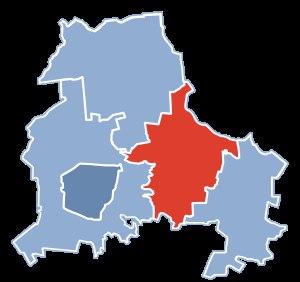
Rogów est une gmina rurale du powiat de Brzeziny, dans la Voïvodie de Łódź, dans le centre de la Pologne.